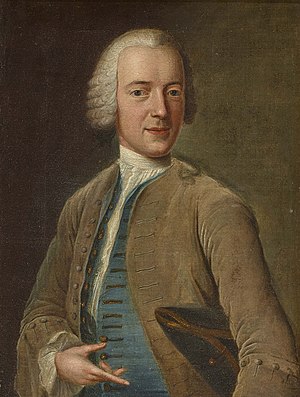
Johann Georg Ziesenis
Johan Georg Ziesenis var en dansk/tysk portrætmaler.